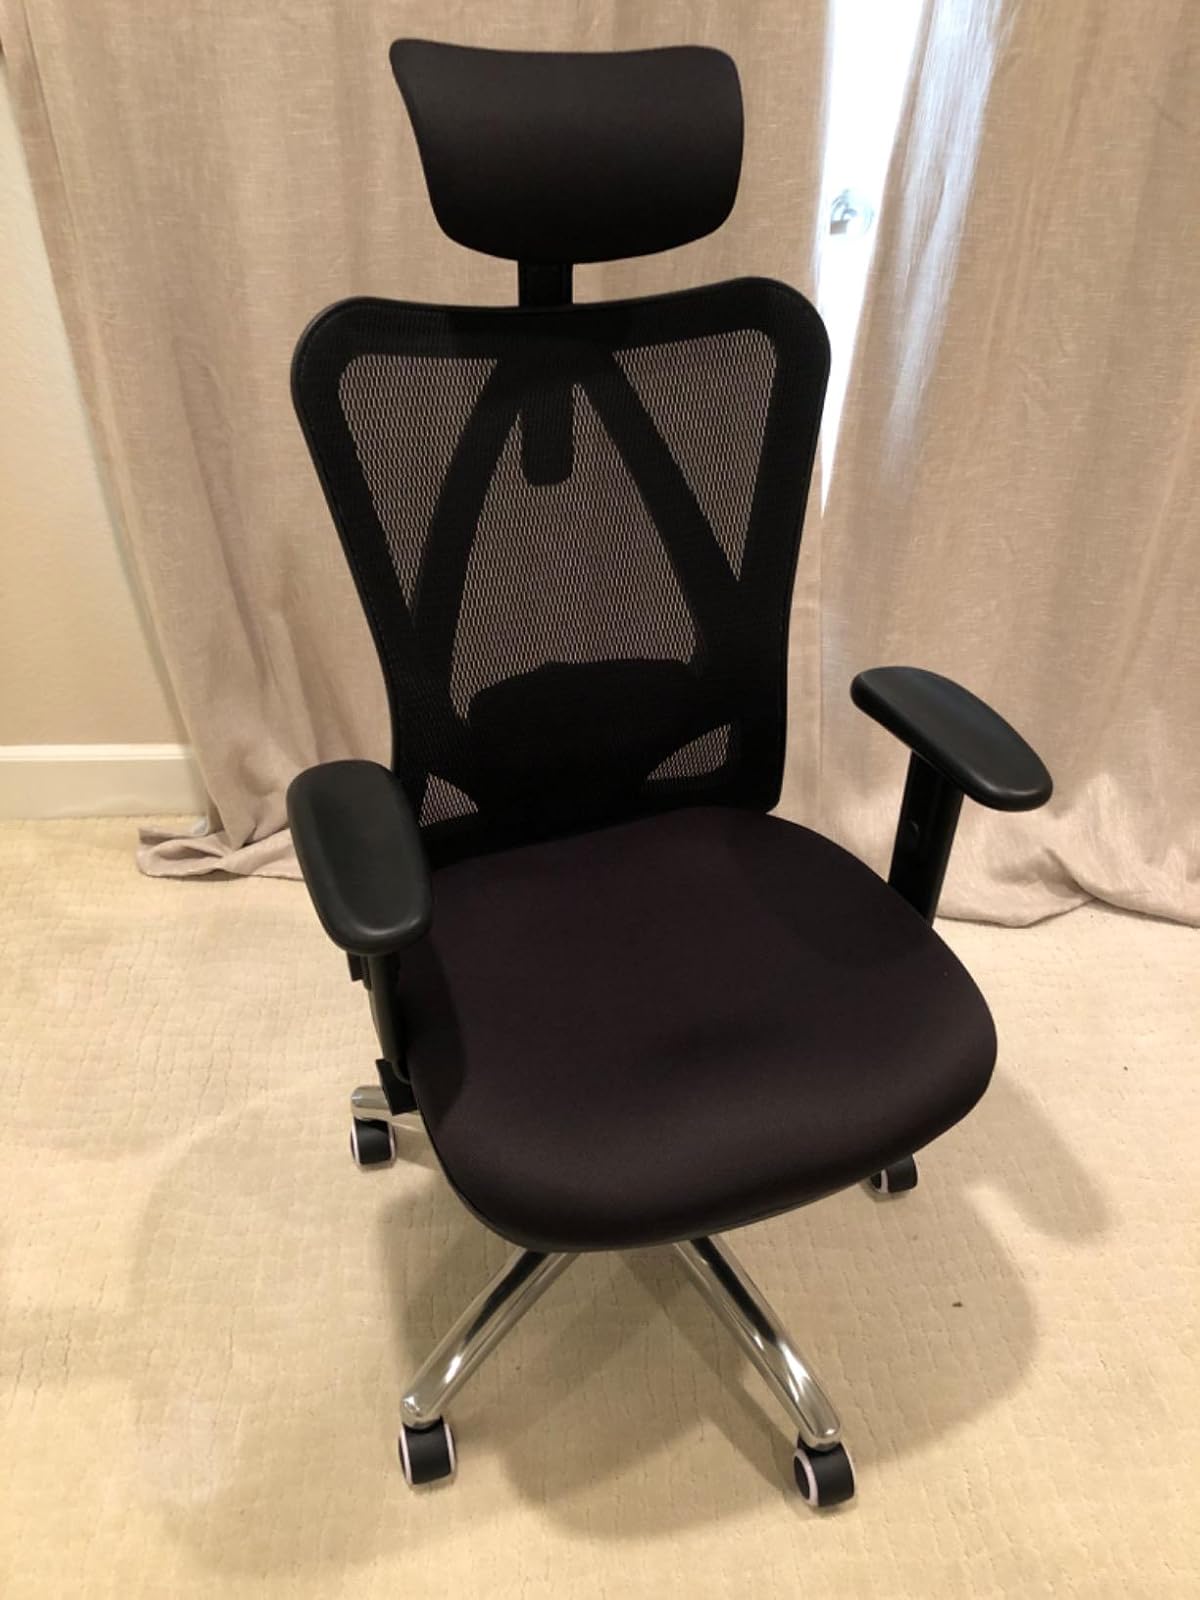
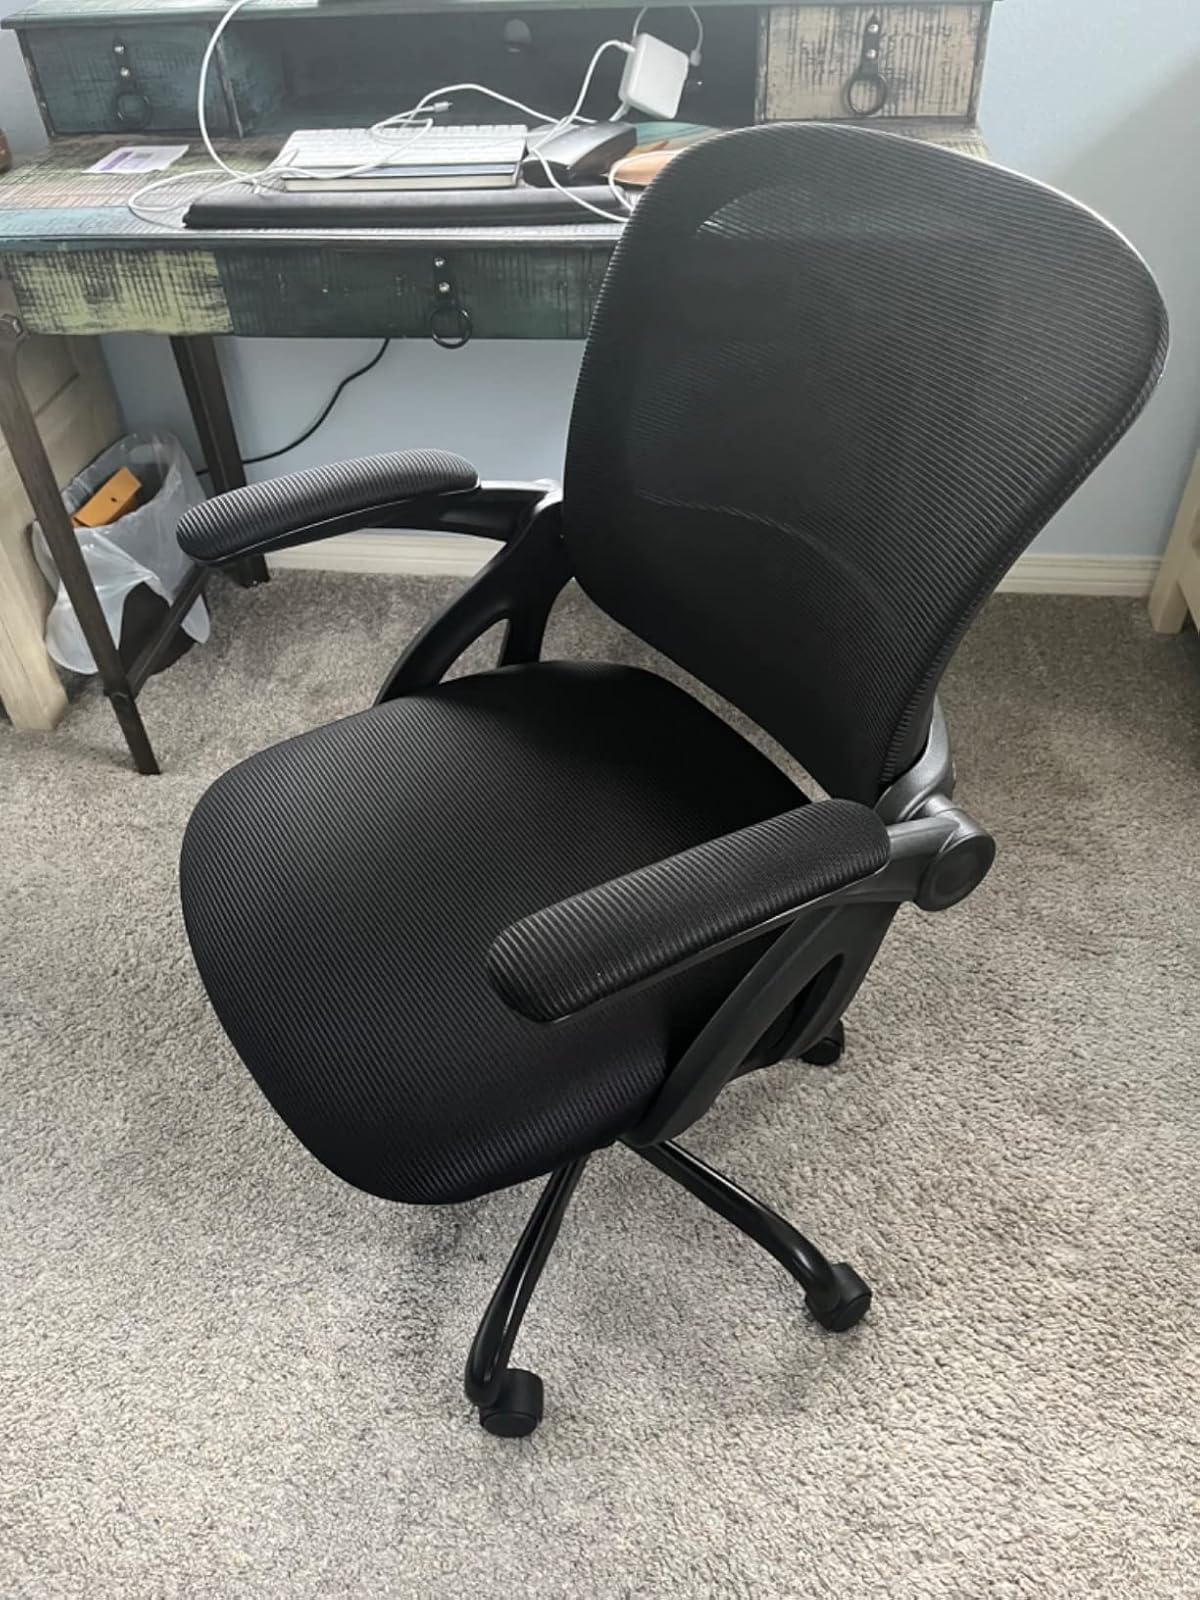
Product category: items_chair
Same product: no